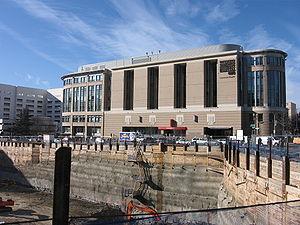
L'université George-Washington est une université privée située à Washington. Fondée le 9 février 1821 sous le nom de « Columbian College » sur un terrain donné par George Washington, elle est aujourd'hui une des plus anciennes universités des États-Unis. Son campus, dans le quartier historique de Foggy Bottom, est situé à quelques rues de la Maison-Blanche et du National Mall.